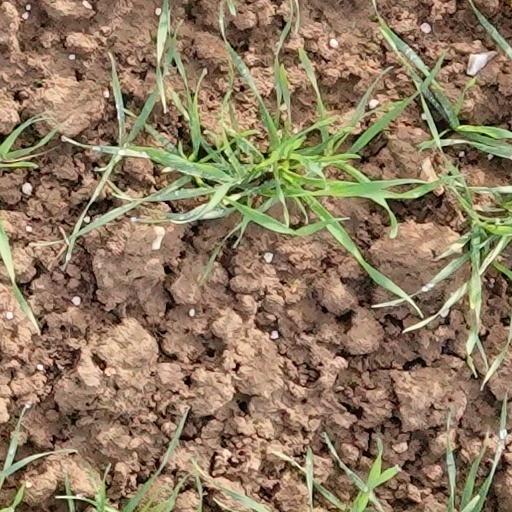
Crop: wheat